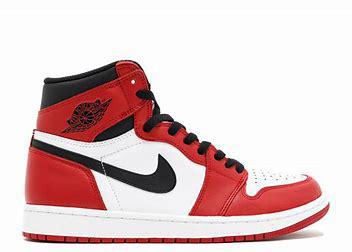
Brand: Jordan
Model: 1 Retro OG